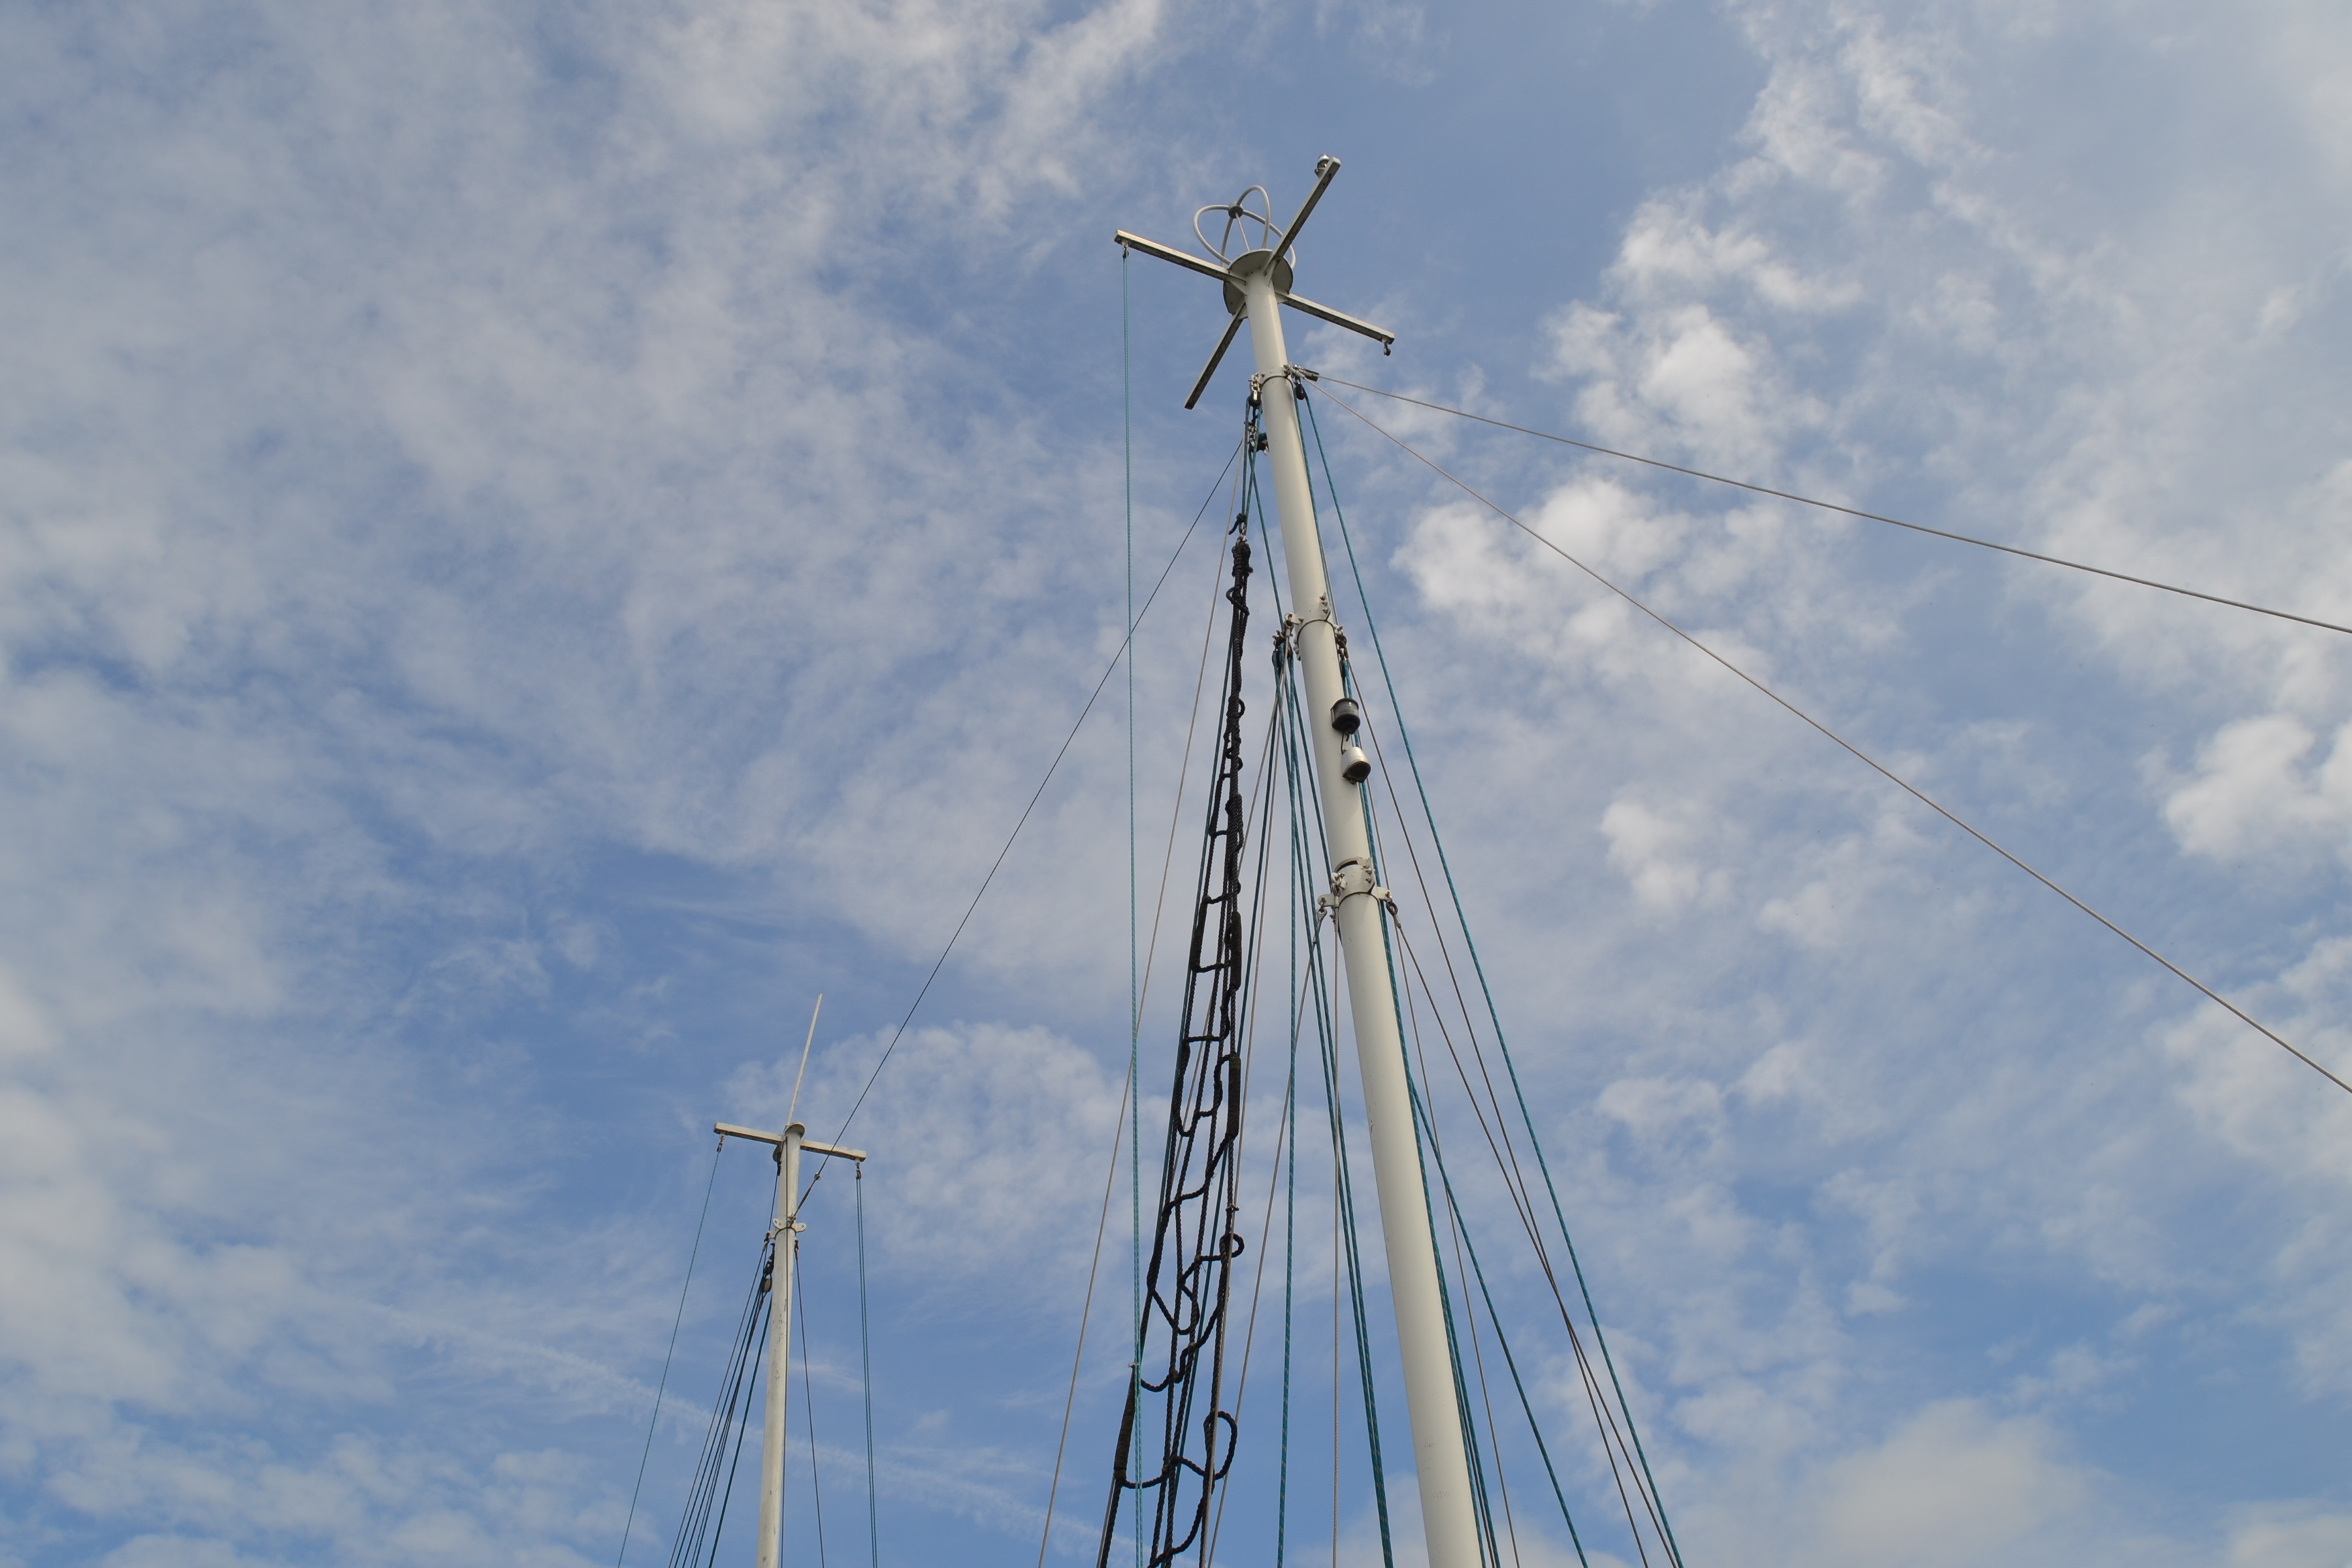
sky, wind, ship, boot, line, vehicle, tower, mast, machine, blue, electricity, energy, clouds, watercraft, sailing boat, sailing mast, transmission tower, electrical supply, overhead power line